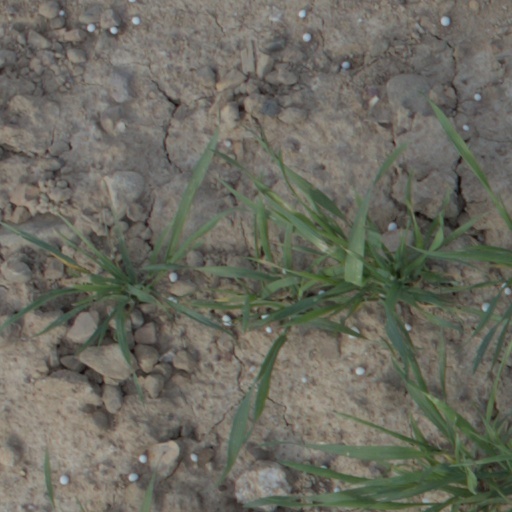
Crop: wheat